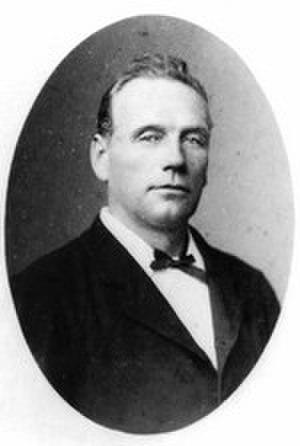
Georges Claraz, né le 18 mai 1832 à Fribourg et mort le 6 septembre 1930 à Lugano, est un naturaliste et explorateur suisse.